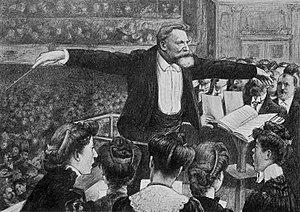
«
Le Monde musical est une revue musicale fondée en 1889 par le facteur de piano Édouard Mangeot.
L’Orchestre Colonne est un orchestre symphonique français.
Judas Colonne dit Édouard Colonne, né le 23 juillet 1838 à Bordeaux et mort le 28 mars 1910 à Paris, dans le 16ᵉ arrondissement, est un chef d'orchestre français.